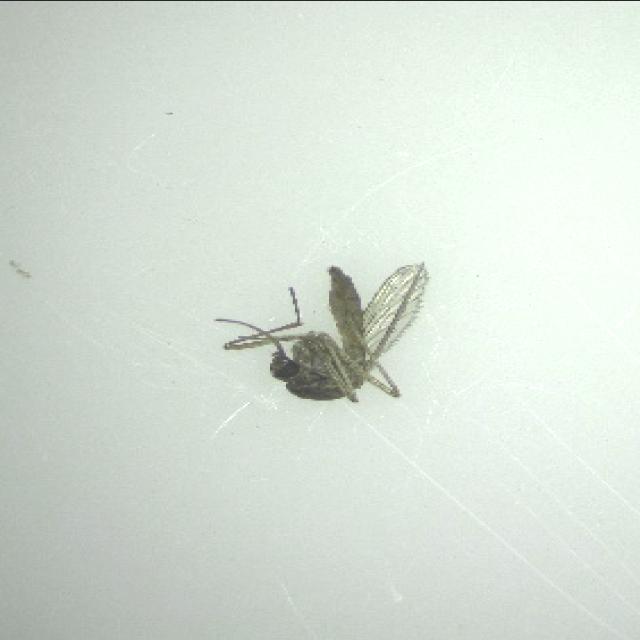
Species: aedes_vexans